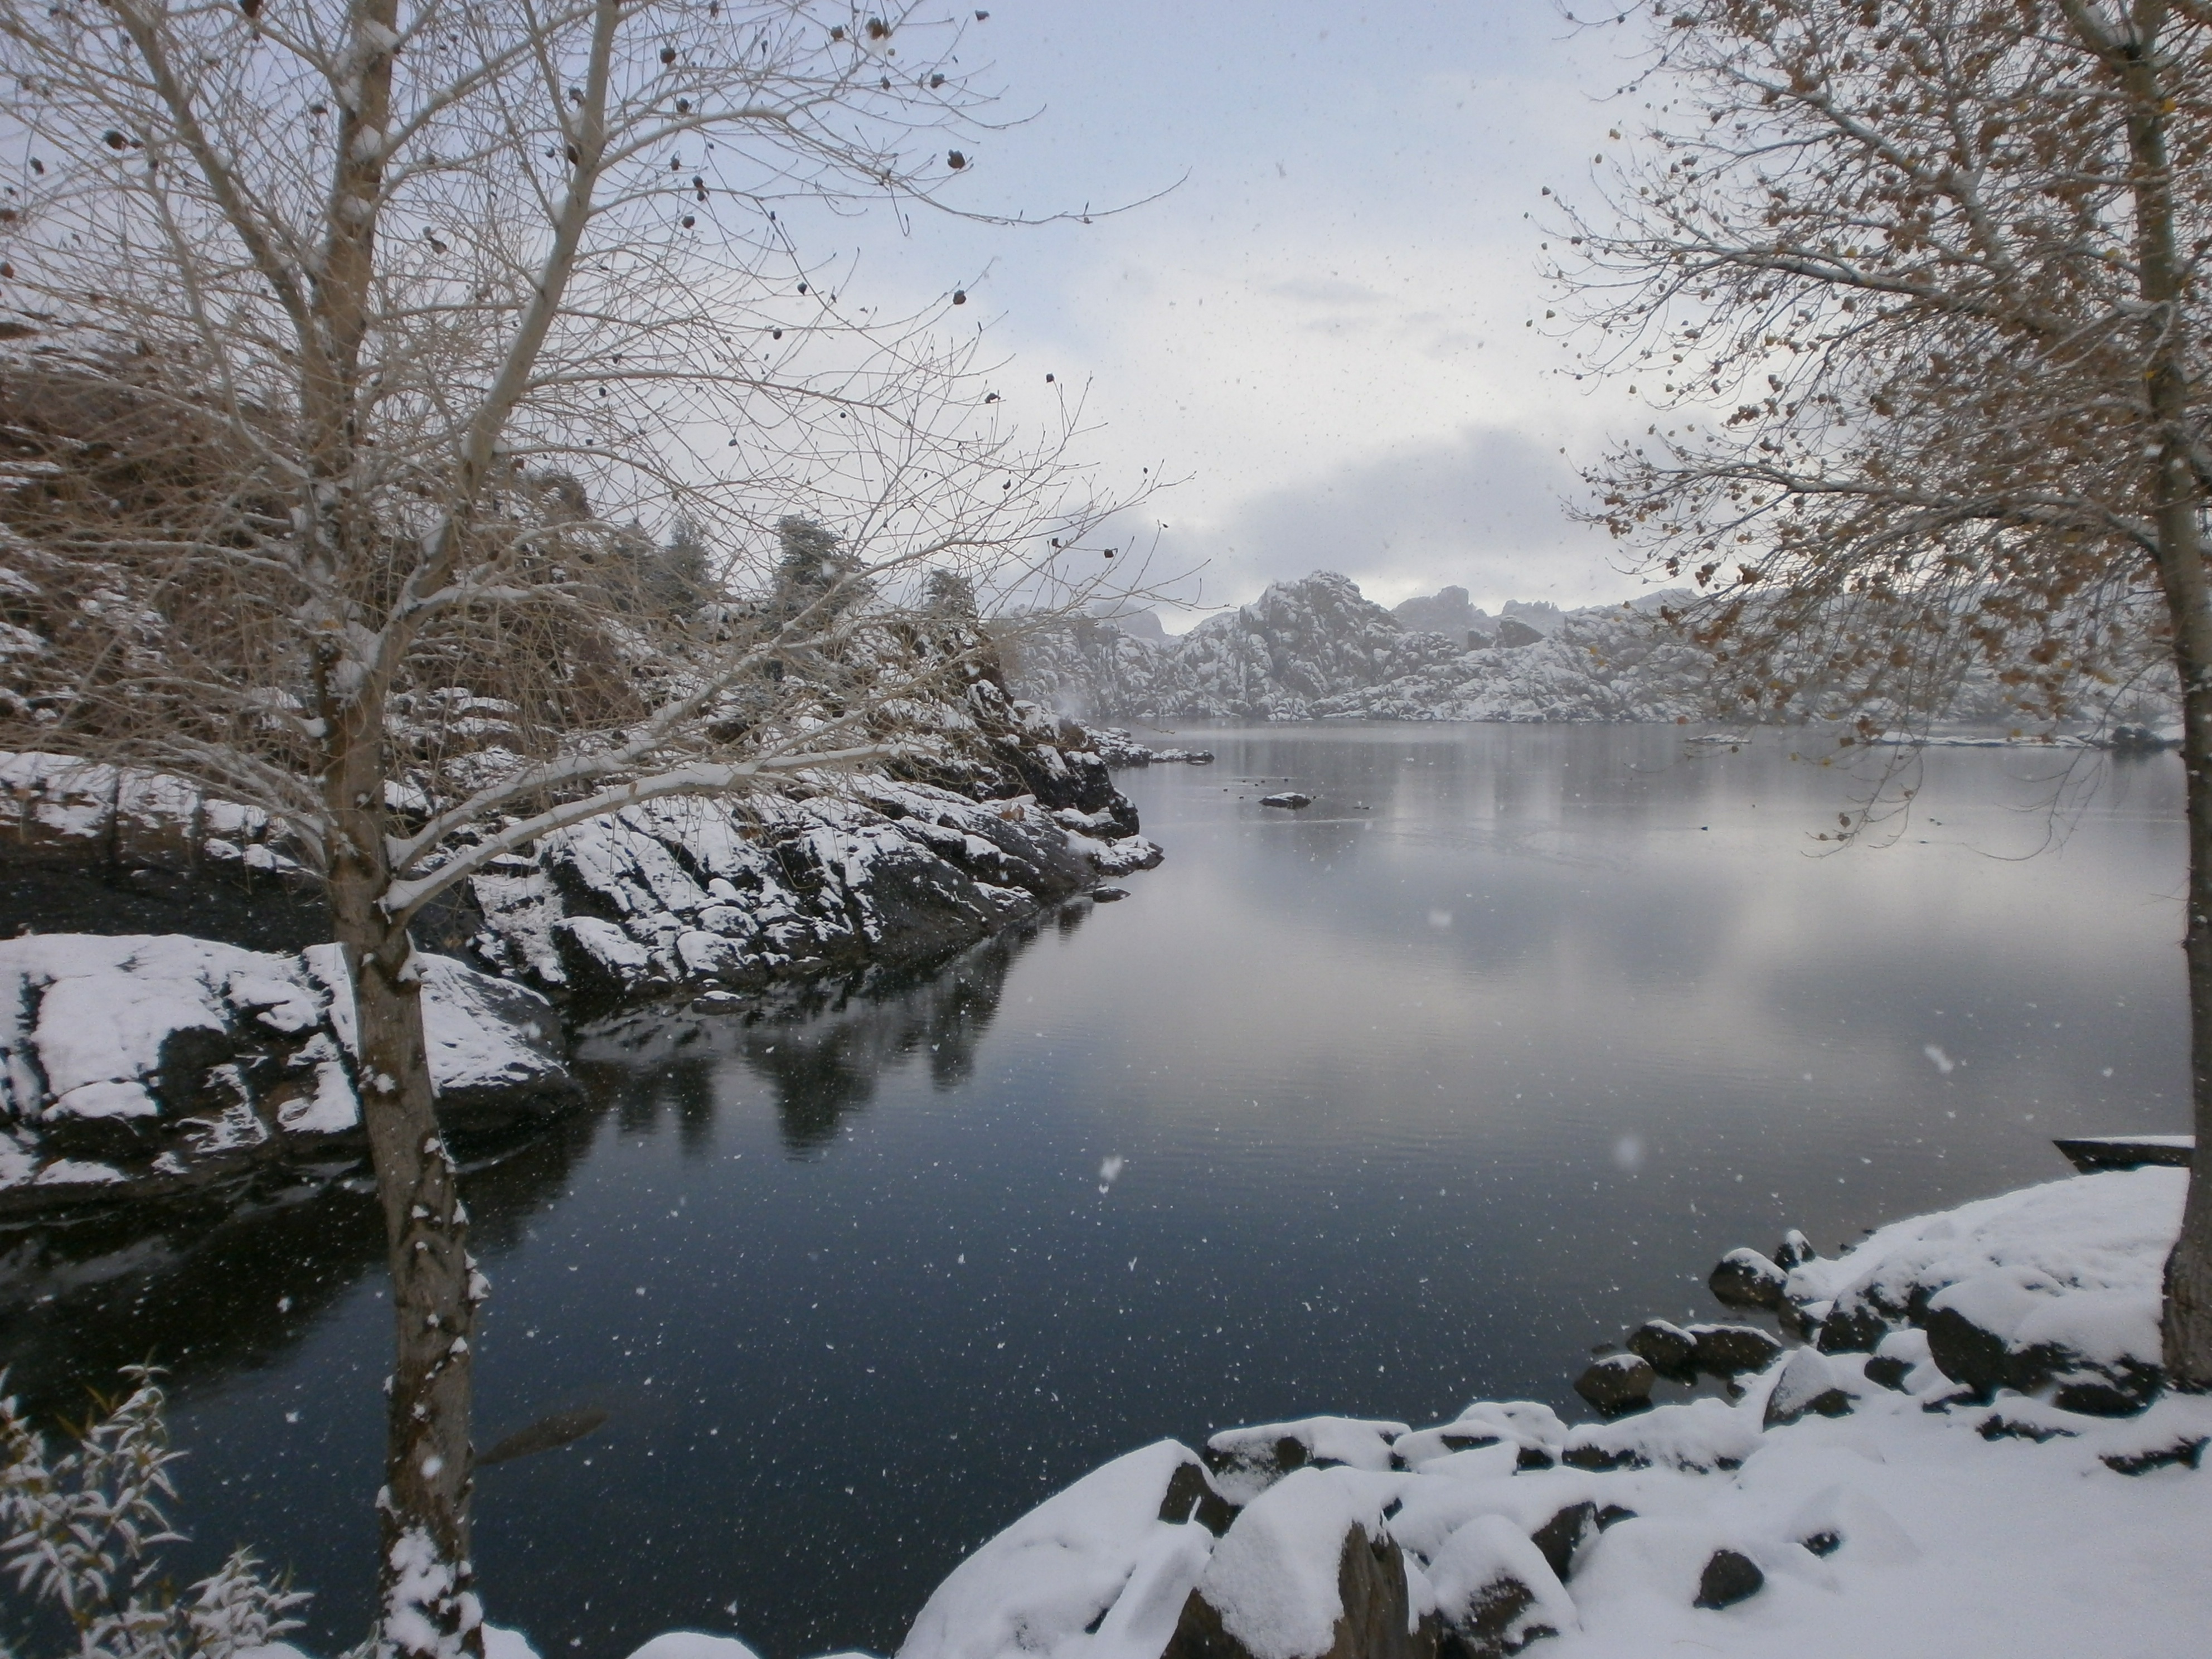
landscape, tree, water, nature, wilderness, branch, snow, winter, morning, lake, frost, river, stream, ice, reflection, weather, season, loch, freezing, atmospheric phenomenon